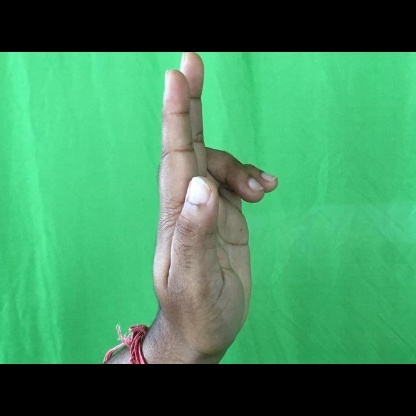
Mudra: Ardhapathaka